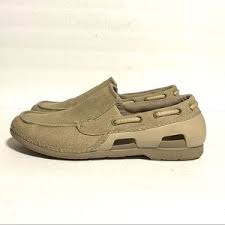
Label: Boat